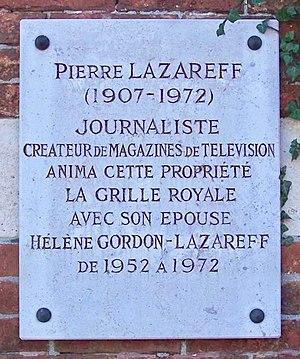
Plaque commémorative de Pierre Lazareff à Louveciennes (Yvelines, France)
Pierre Lazareff, né le 16 avril 1907 à Paris et mort le 21 avril 1972 à Neuilly-sur-Seine, était un journaliste, patron de presse et producteur d'émissions de télévision français.
Hélène Lazareff, née Hélène Gordon, est une journaliste française, fondatrice en 1945 du magazine féminin Elle.